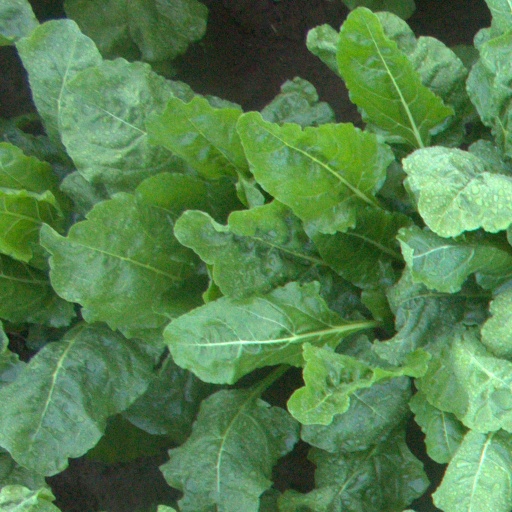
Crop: sugar beet